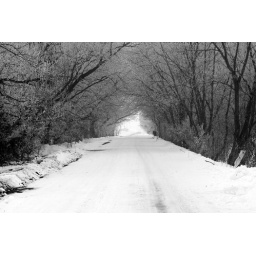
Winter in black and white 6